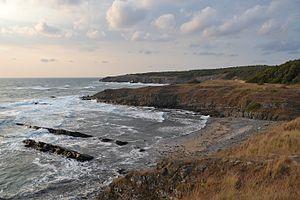
La commune de Tsarévo est située dans le sud-est de la Bulgarie.